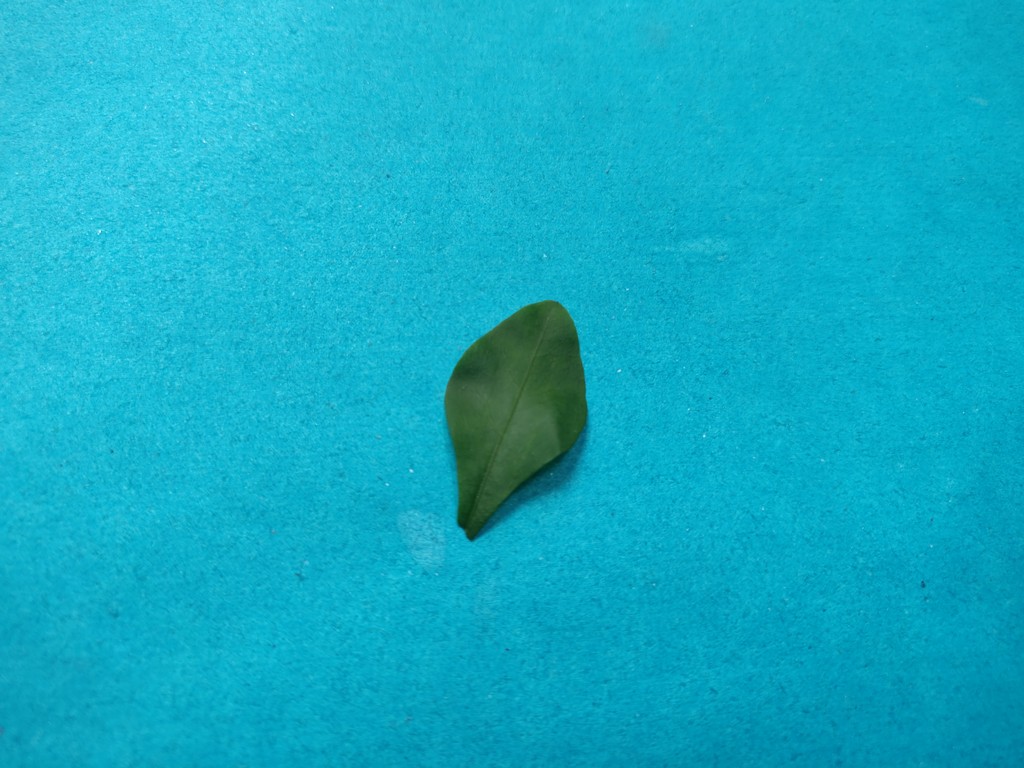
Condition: Healthy
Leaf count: single
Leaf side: front